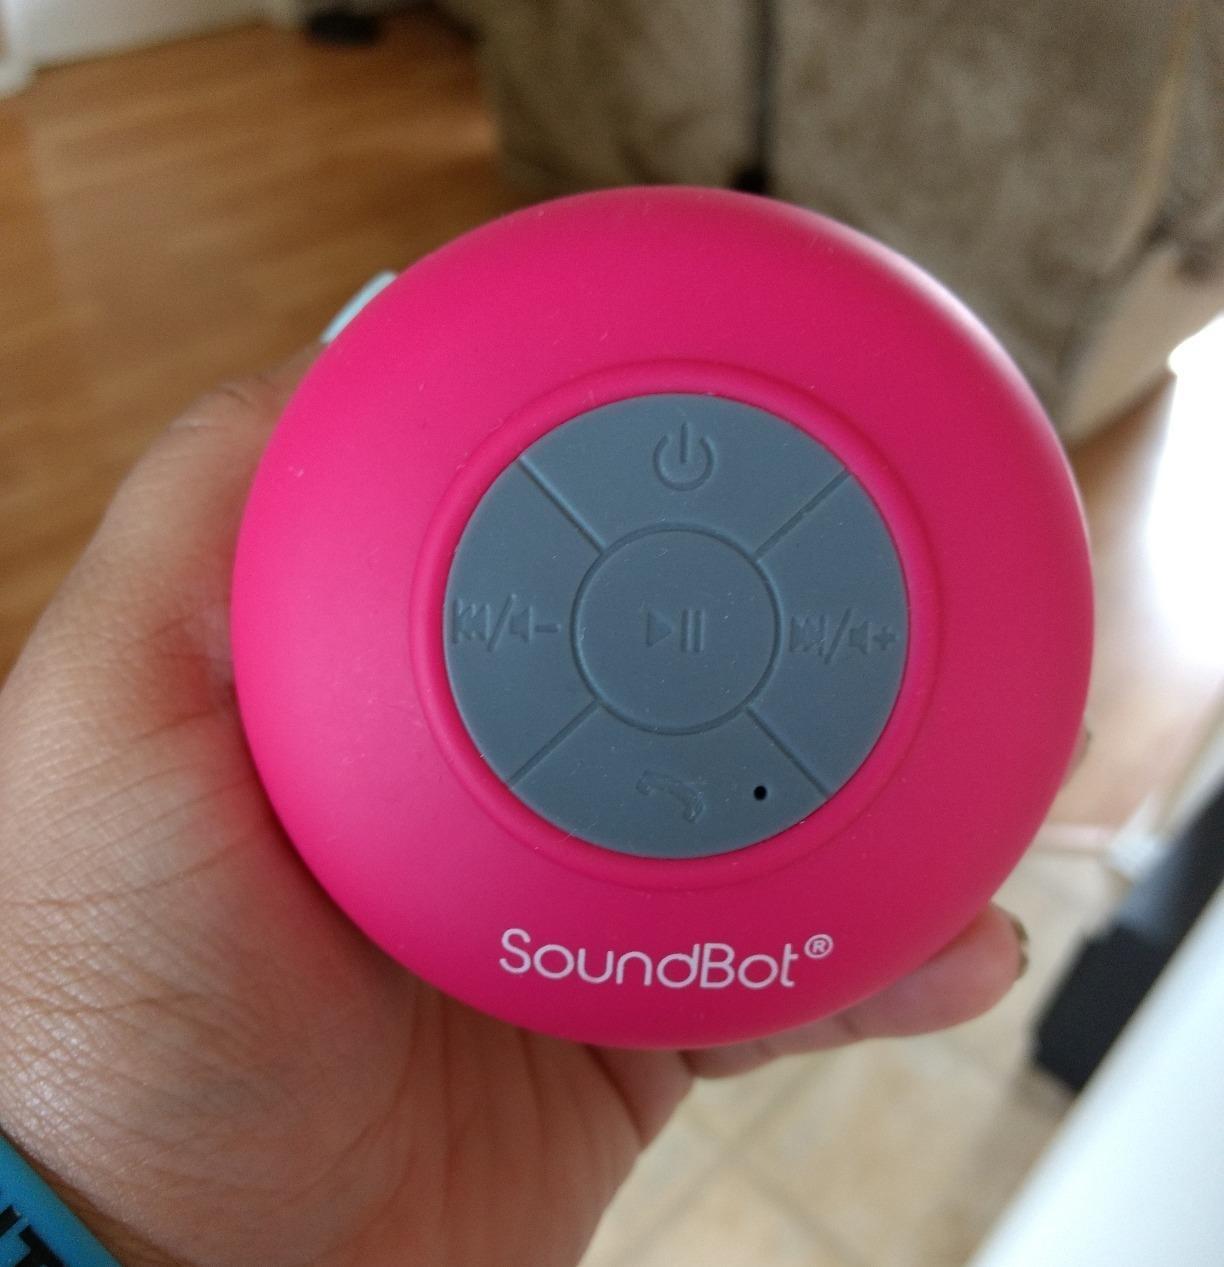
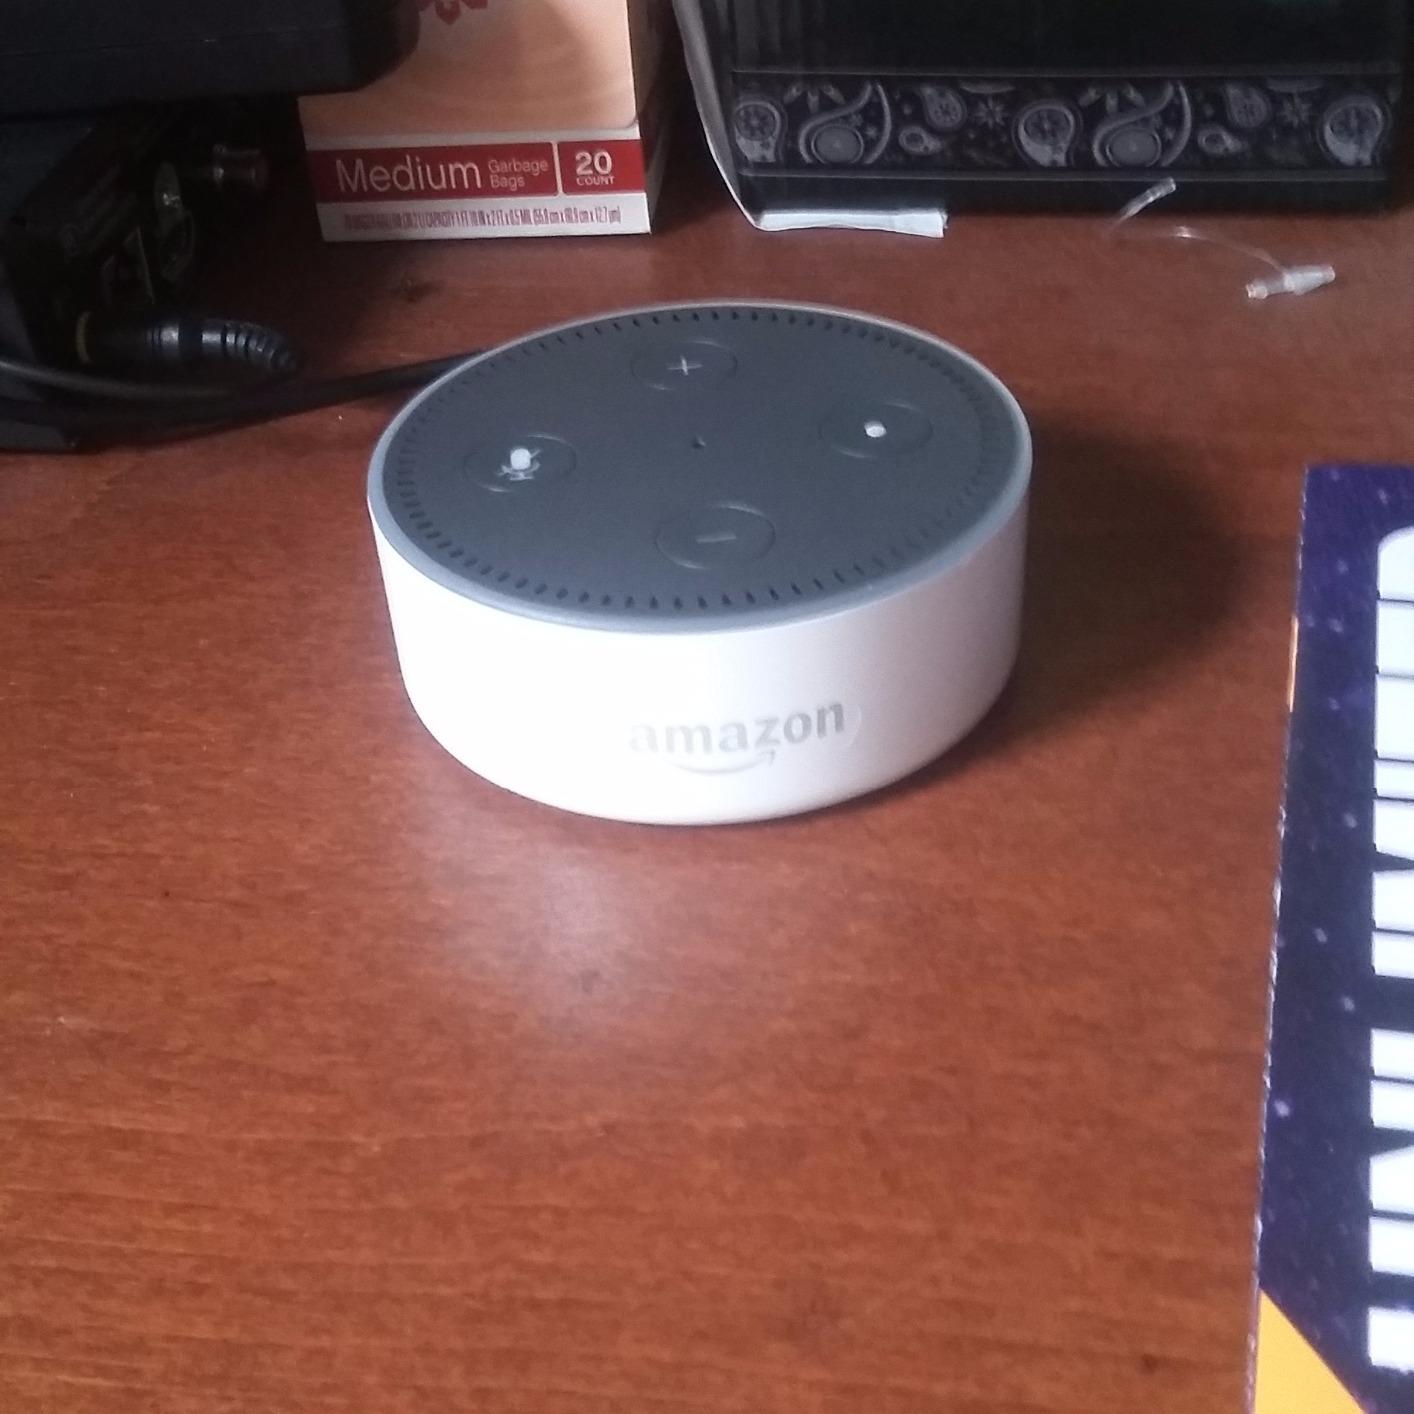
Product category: speaker
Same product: no